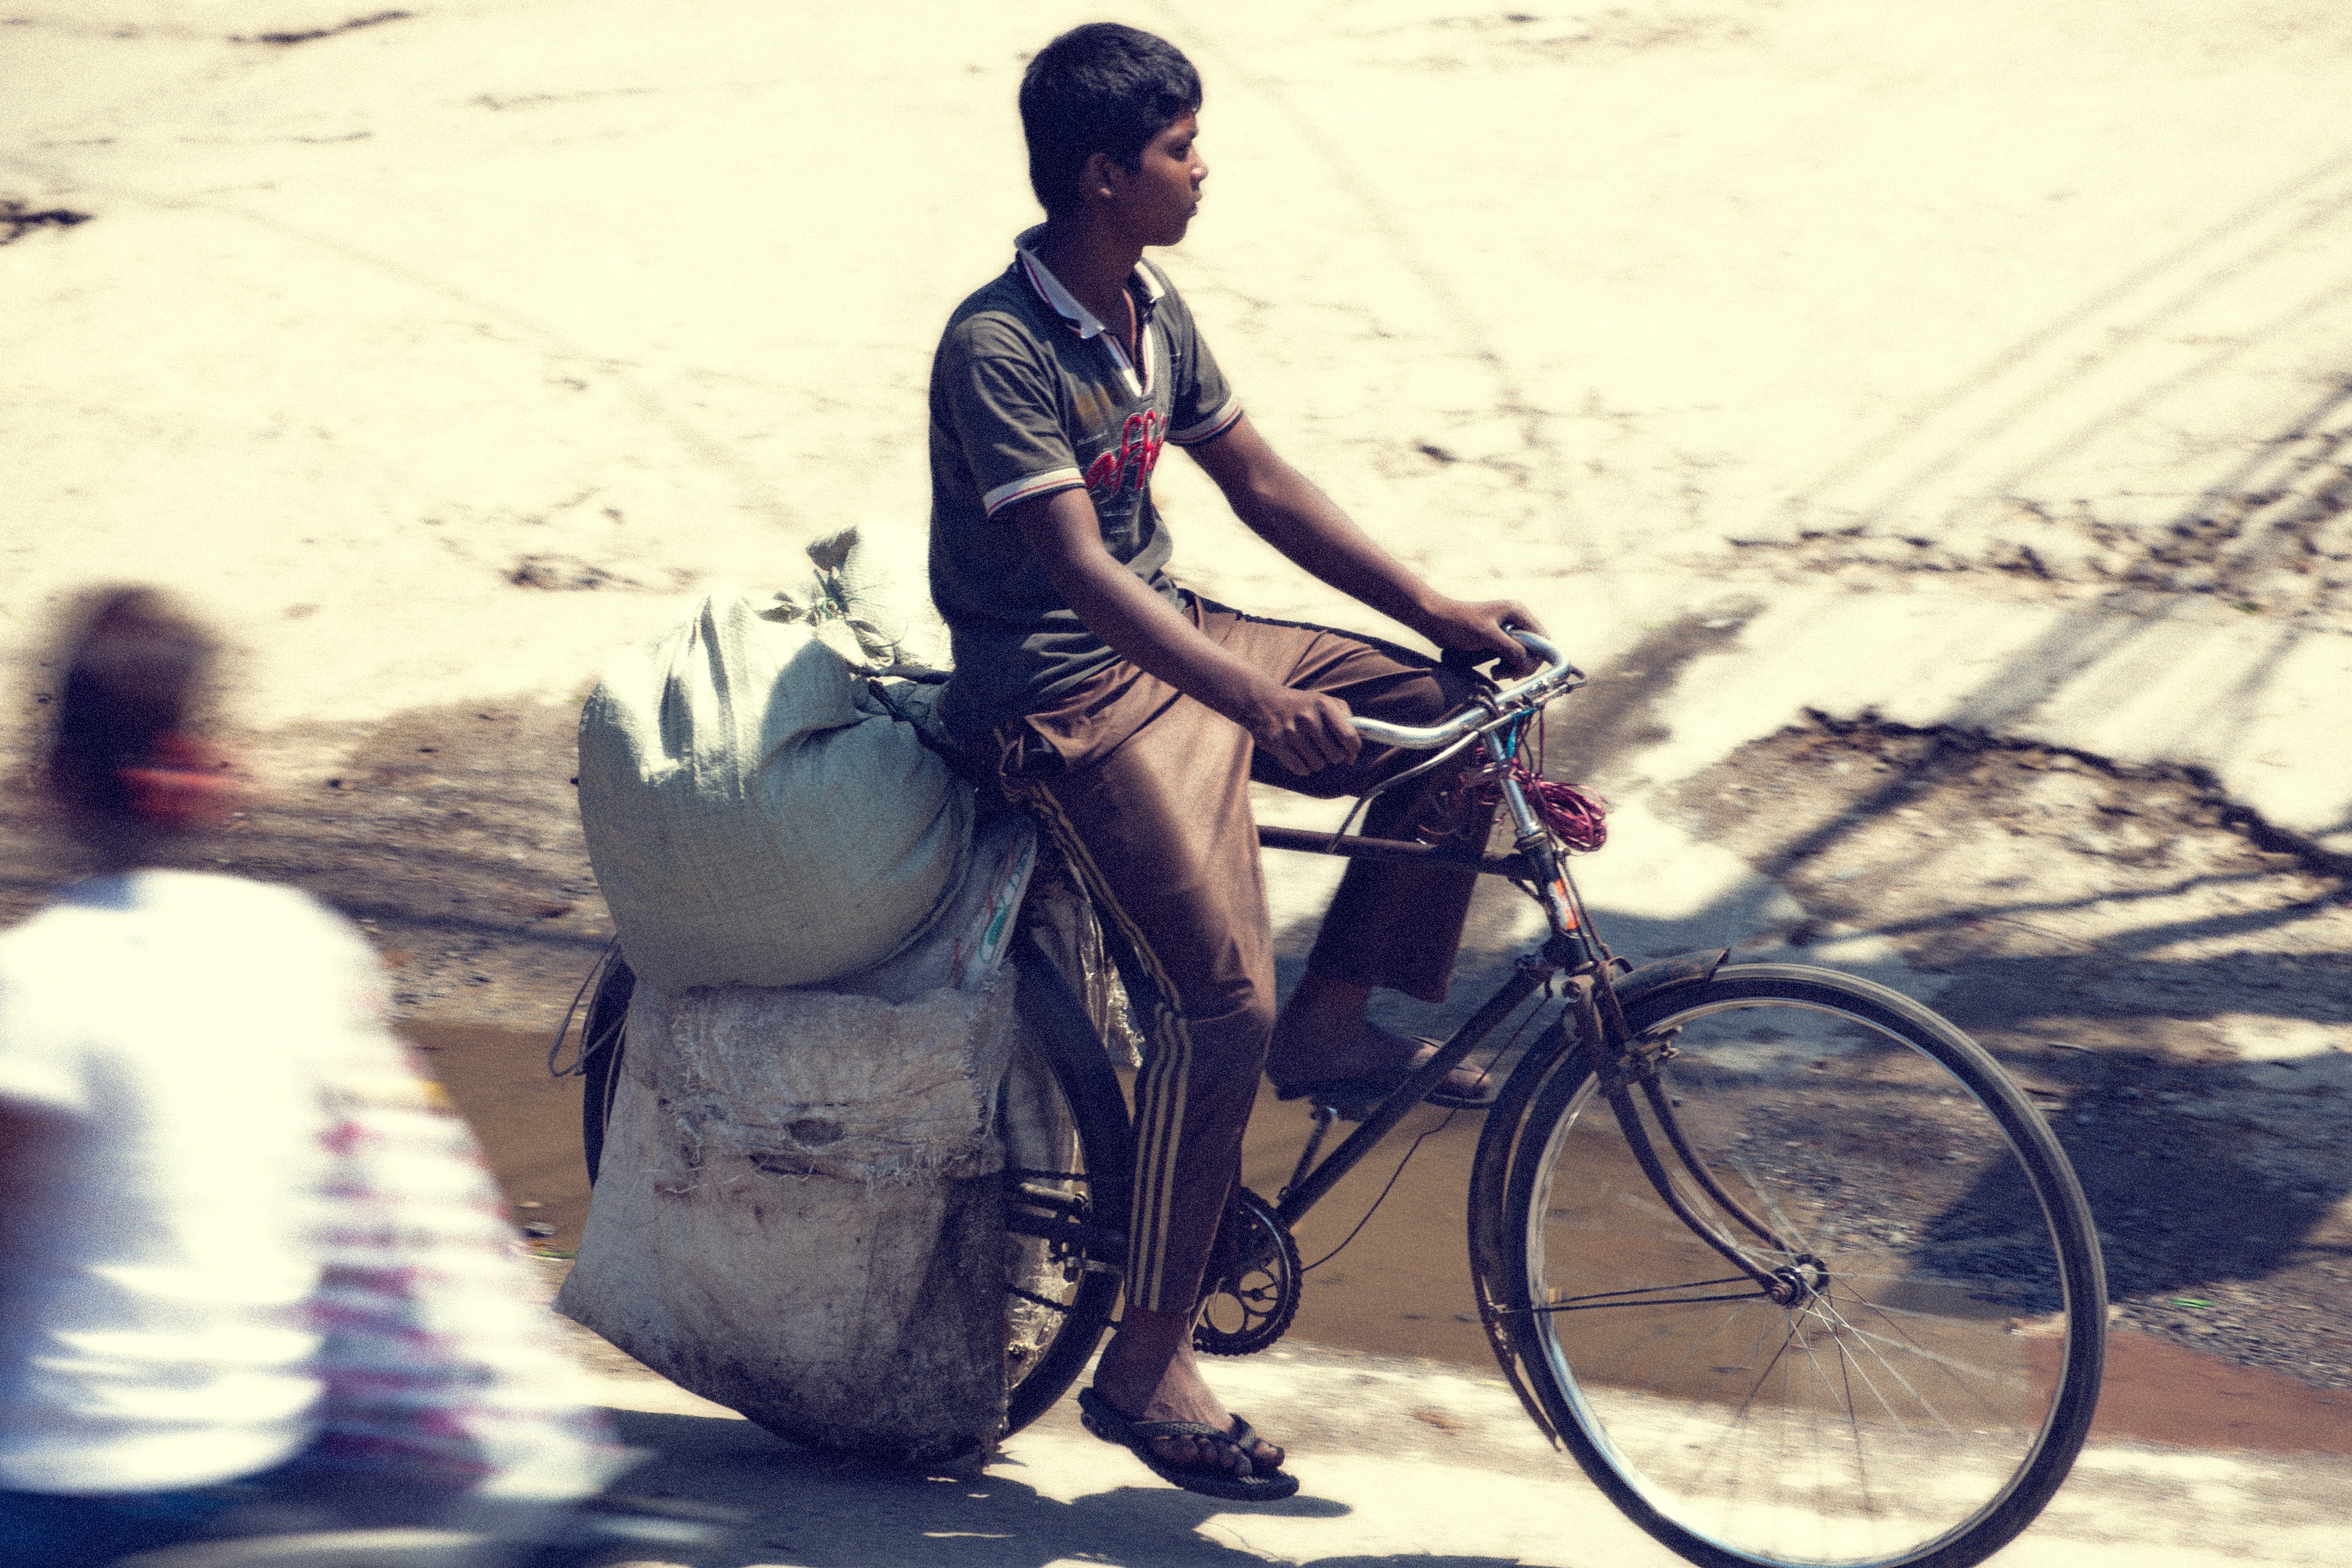
road, bicycle, bike, transport, vehicle, sports equipment, cycling, photograph